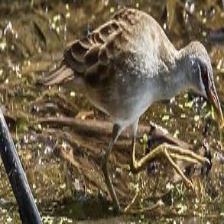
Species: WHITE BROWED CRAKE
Scientific name: AMAURORNIS CINEREA